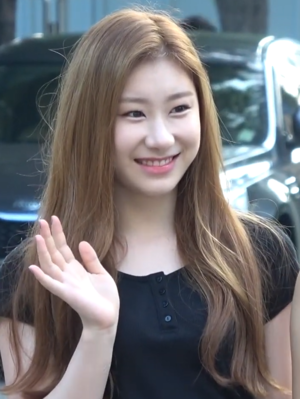
Lee Chaeryeong plus connue sous son nom de scène Chaeryeong, est née le 5 juin 2001 à Yongin en Corée du Sud. Elle fait partie du célèbre groupe de musique Itzy débuté en 2019 sous le label musical JYP Entertainment. Elle est également la petite sœur de Chaeyeon, membre du groupe IZ*ONE.